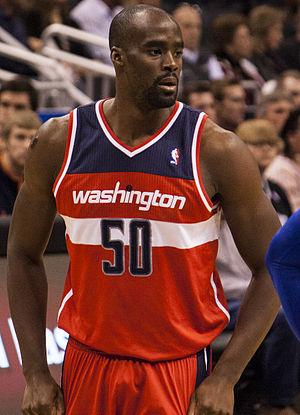
Chukwuemeka Ndubuisi Okafor, connu sous le nom d’Emeka Okafor est un joueur américain de basket-ball.